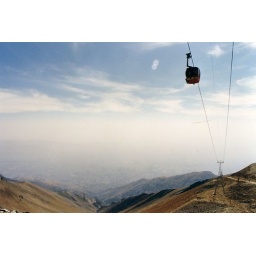
Rope train to the Elburs mountains in the North of Teheran, Iran. 10/2002.